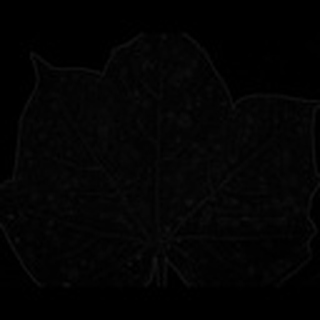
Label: cotton_target_spot